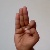
The image shows a hand gesture representing the letter 'F' in Indian Sign Language.